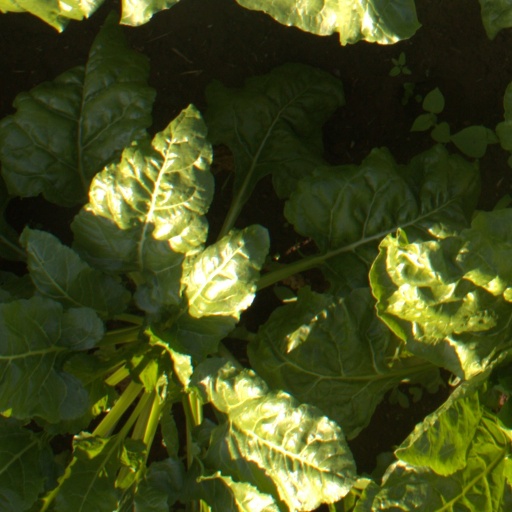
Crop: sugar beet